Shōgun (novel)

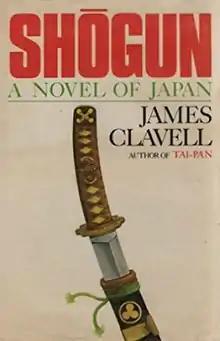
First edition cover (UK)

Shōgun is a 1975 historical novel by author James Clavell that chronicles the end of Japan's Azuchi-Momoyama period (1568–1600) and the dawn of the Edo period (1603–1868). Loosely based on actual events and figures, "Shōgun" narrates how European interests and internal conflicts within Japan brought about the Shogunate restoration.